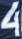
Number: 4